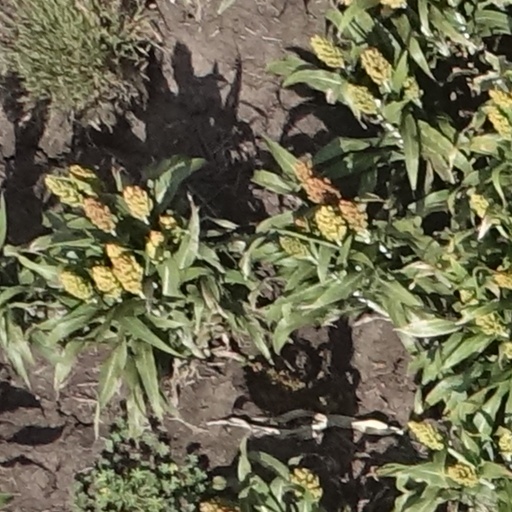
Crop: sorghum